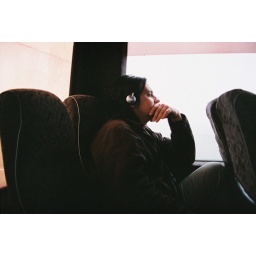
in the bus on my way home again)... going from beautiful Ascania-Nova. (Kherson region - october 2009)